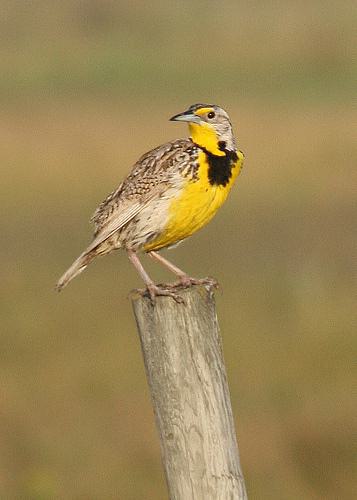
A photo of a western meadowlark